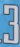
Number: 3